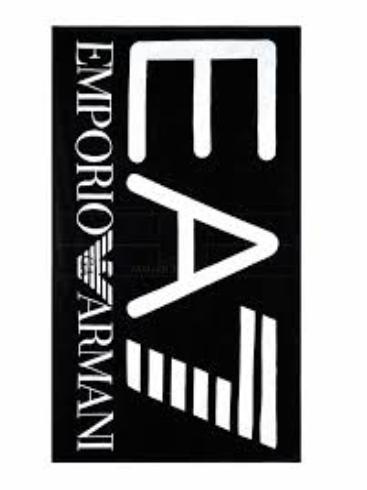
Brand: Armani
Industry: Clothes